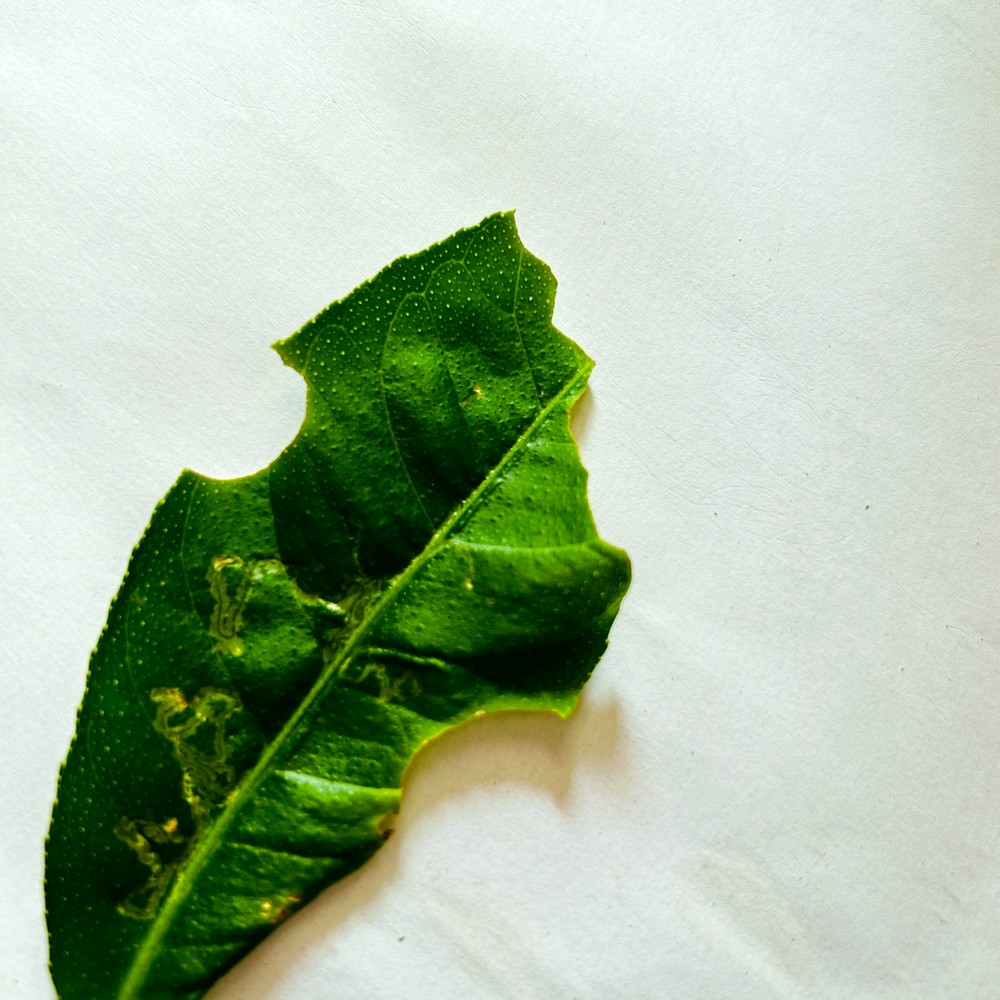
Label: Deficiency Leaf